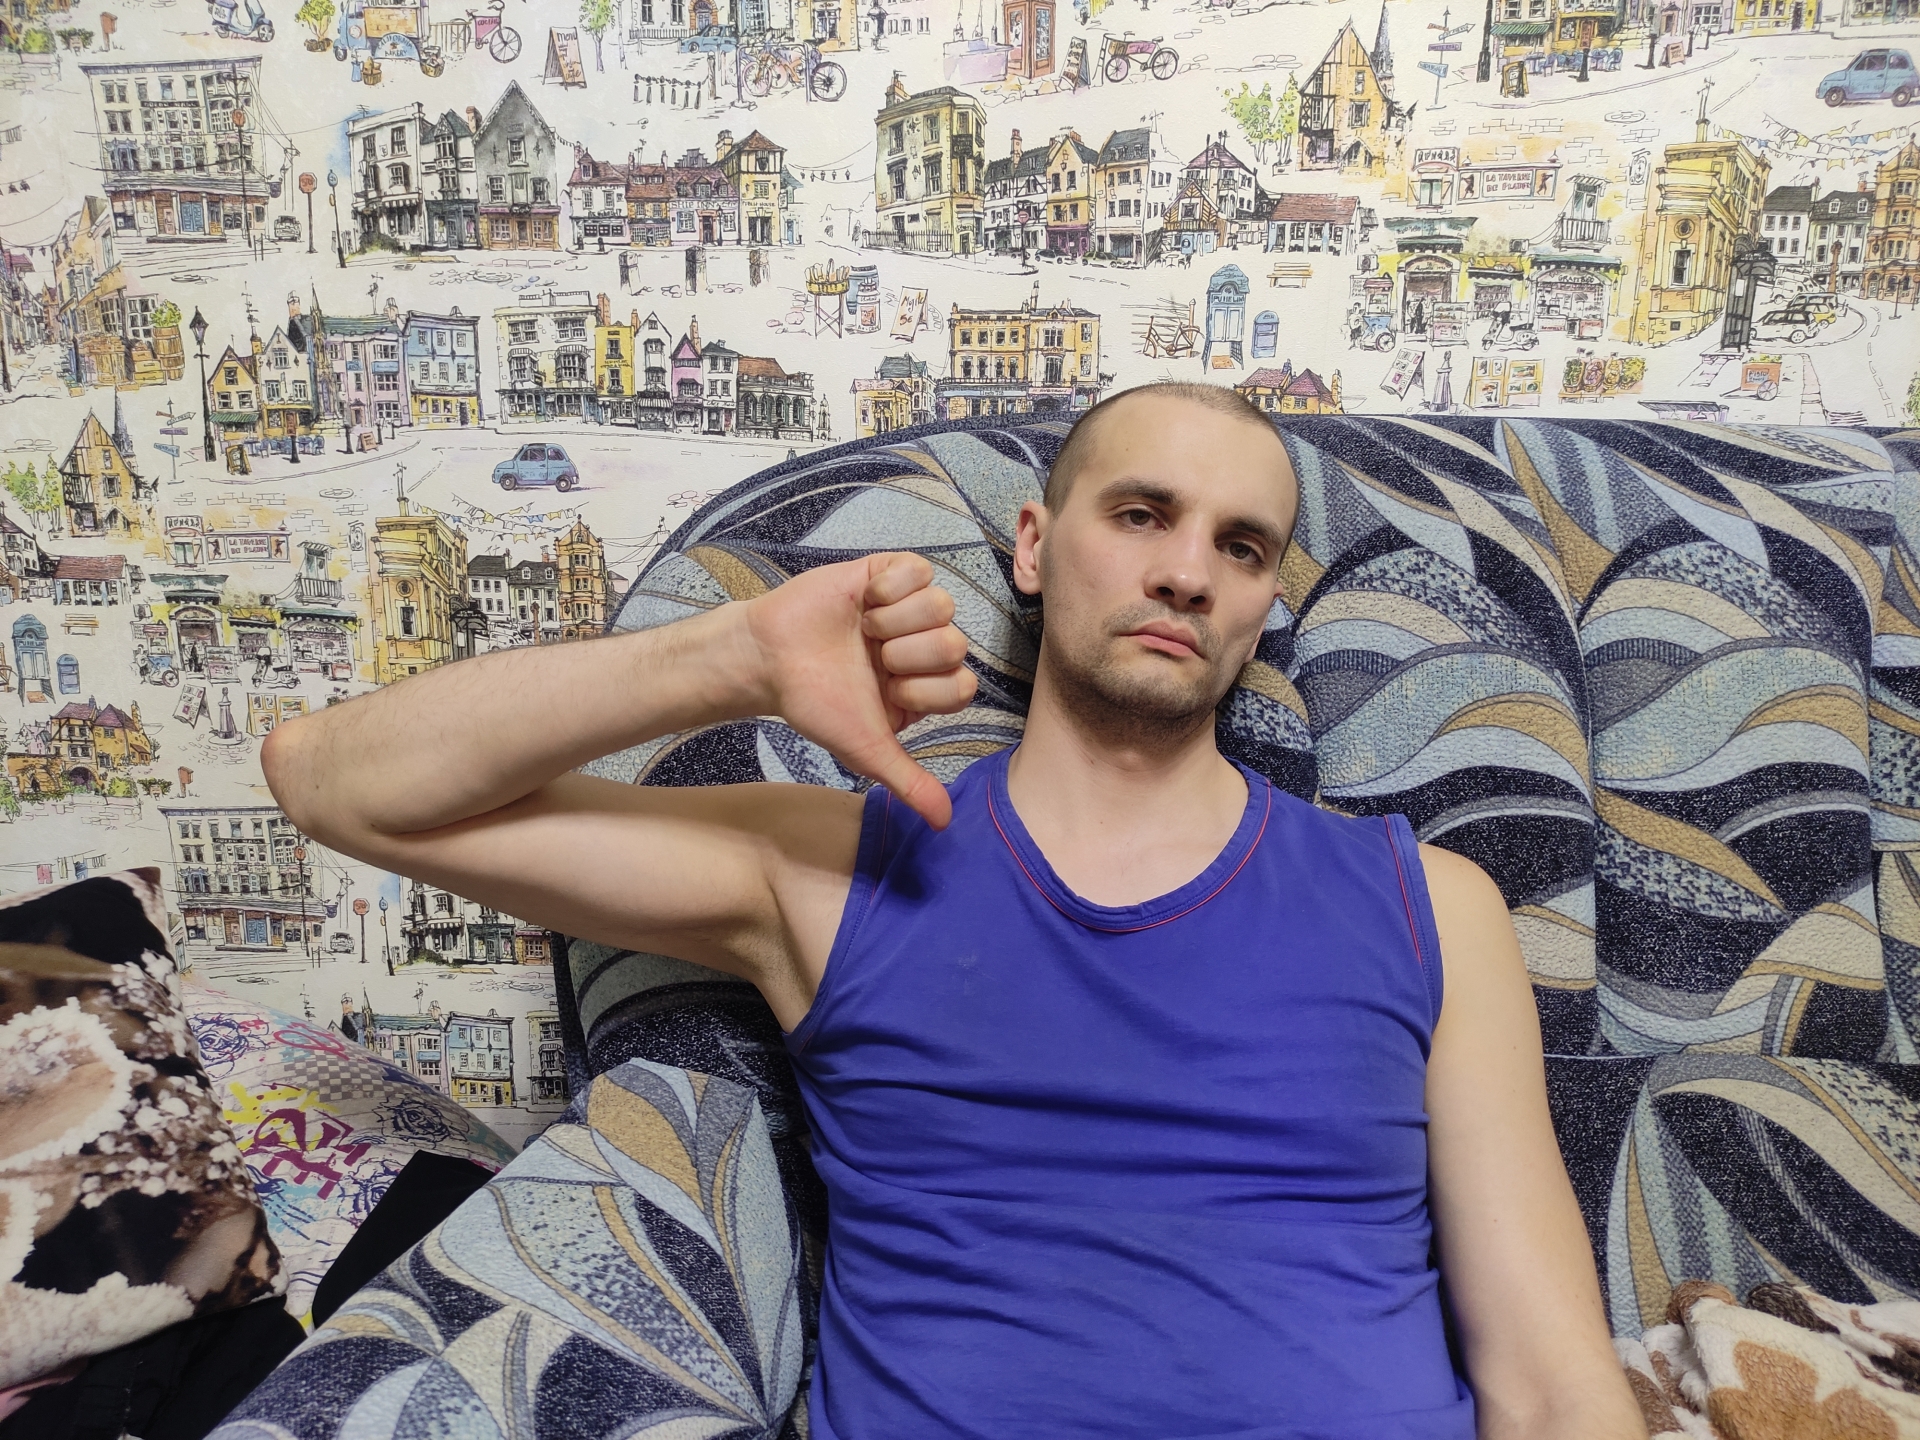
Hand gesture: dislike